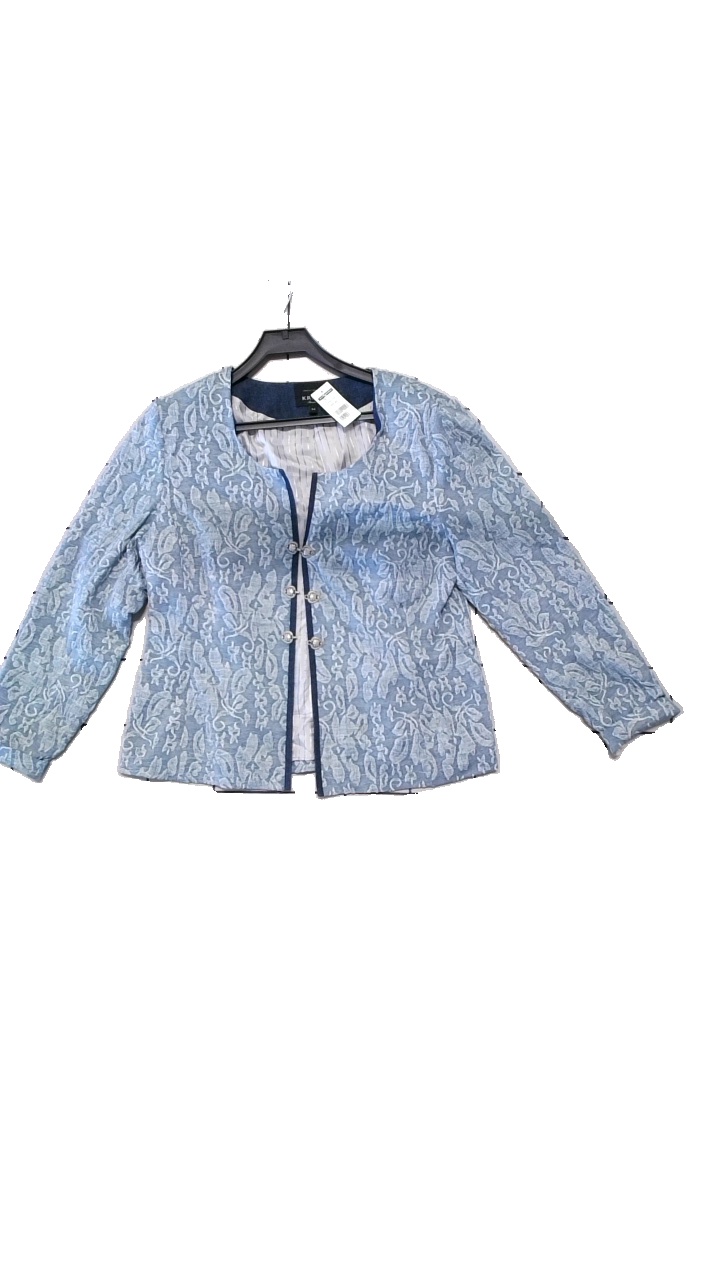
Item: Jacket (Ladies)
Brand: Kriss
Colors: White, Blue
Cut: Regular
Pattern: Embroidered
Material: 70% polyester, 27% cotton, 3% spandex
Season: All
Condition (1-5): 5
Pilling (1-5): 4
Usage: Reuse
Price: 250-400